Common gull

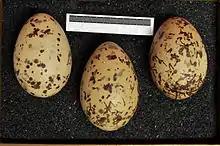
Eggs, Collection Museum Wiesbaden

The common gull usually breeds colonially, but can be solitary. Both sexes make a lined nest on the ground or in a small tree near water or in marshes. Usually three eggs are laid (sometimes just one or two). They are incubated by both parents and hatch after 24–26 days. The chicks are precocial but remain in the vicinity of the nest. They are cared for by both parents and fledge when aged around 35 days.